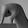
ASL letter: Q